The Amazing Race: China Rush 2

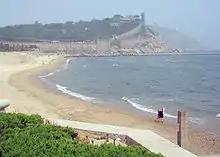
Teams travelled to Penglai in Yantai, Shandong on the penultimate leg.

At the Intersection, teams had to join with one other team to complete tasks and make decisions together until further notice. In this special Roadblock, one team member from each of the Intersected teams had to ride a fishing boat out to a collection of buoys. They then had to lift whatever the buoys were attached to onto the boat. Once they found their next clue which was hidden inside of a string of fishing nets, they could return to the shore, where they would no longer be Intersected.